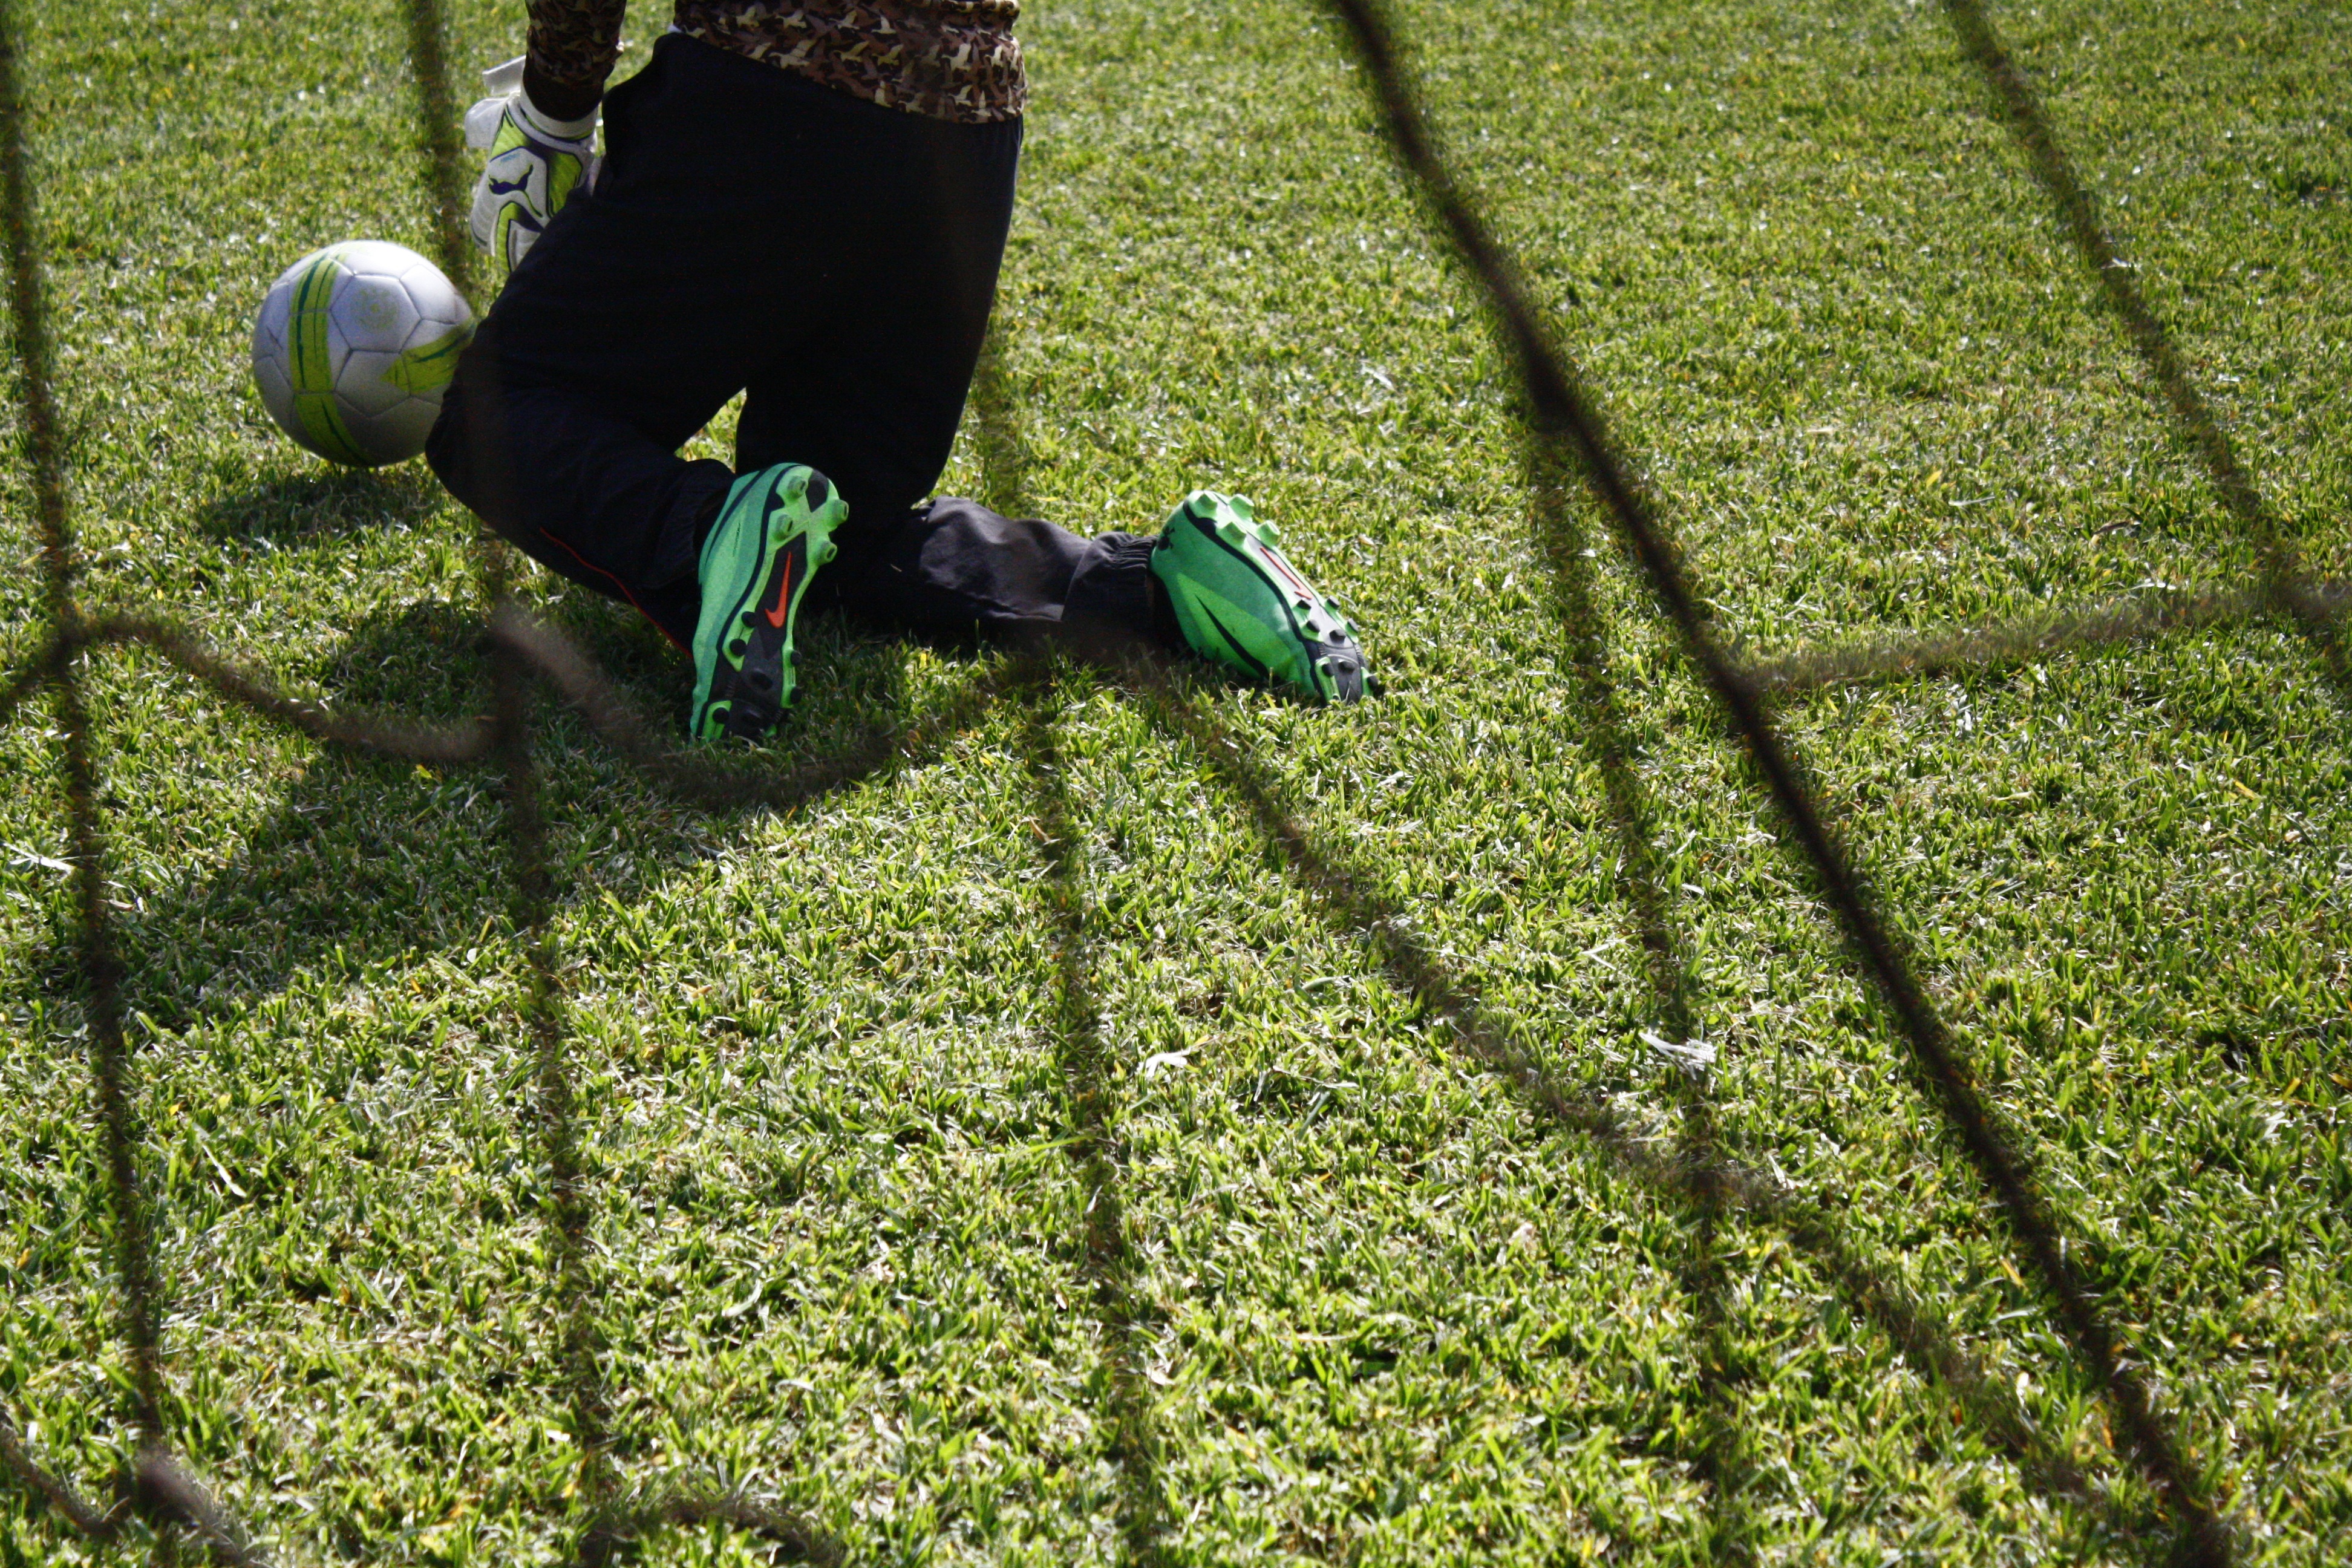
game, air, adventure, jump, green, soil, agriculture, football, shrub, day, porter, shortcut, gol